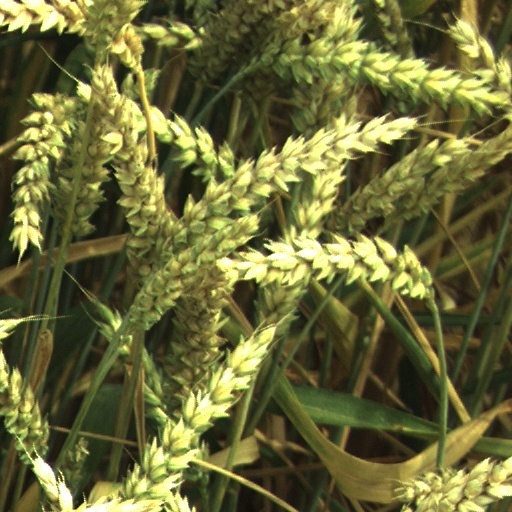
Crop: wheat